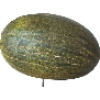
Label: Melon Piel de Sapo 1